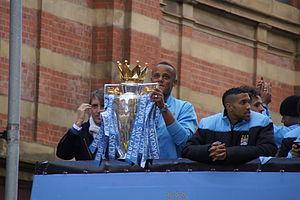
Gaël Clichy, né le 26 juillet 1985 à Toulouse, est un footballeur international français qui évolue au poste de défenseur.